History of Podlaskie Voivodeship

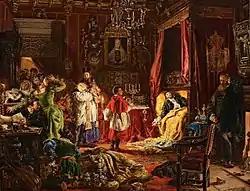
Death of King Sigismund Augustus at Knyszyn, 19th-century painting by Jan Matejko

In 1520, Sigismund I the Old, who was in Toruń, appointed Janusz Kostewicz for the position of the Podlaskie voivode. In 1566, the area of the Podlasie Voivodship was reduced by the Brest, Kamnica and Kobryn lands, which, together with the Turow-Pińsk principality, formed the Brześć Litewski Voivodeship. Three years later, in 1569, the reduced Podlasie Province was incorporated into the Crown by the order of Sigismund II Augustus and the resolution of the Sejm of the Polish–Lithuanian Commonwealth. At his favorite residence in Knyszyn, King Sigismund II Augustus died in 1562, ending the reign of the Jagiellonian dynasty in Poland. Tykocin, whose Old Town is designated a Historic Monument of Poland, was an important residential town of Polish kings in the region and the place where the Order of the White Eagle, Poland's oldest and highest order, was established.